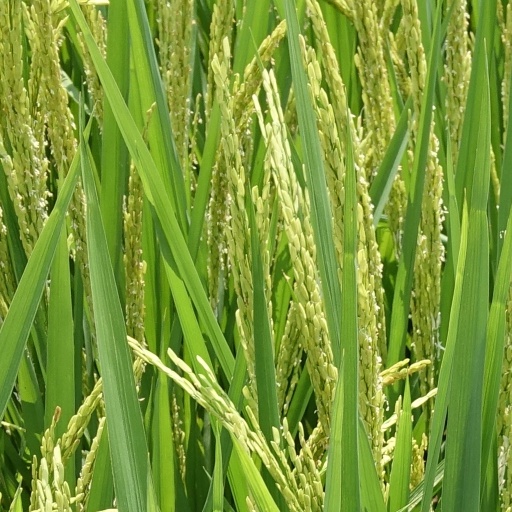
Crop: rice